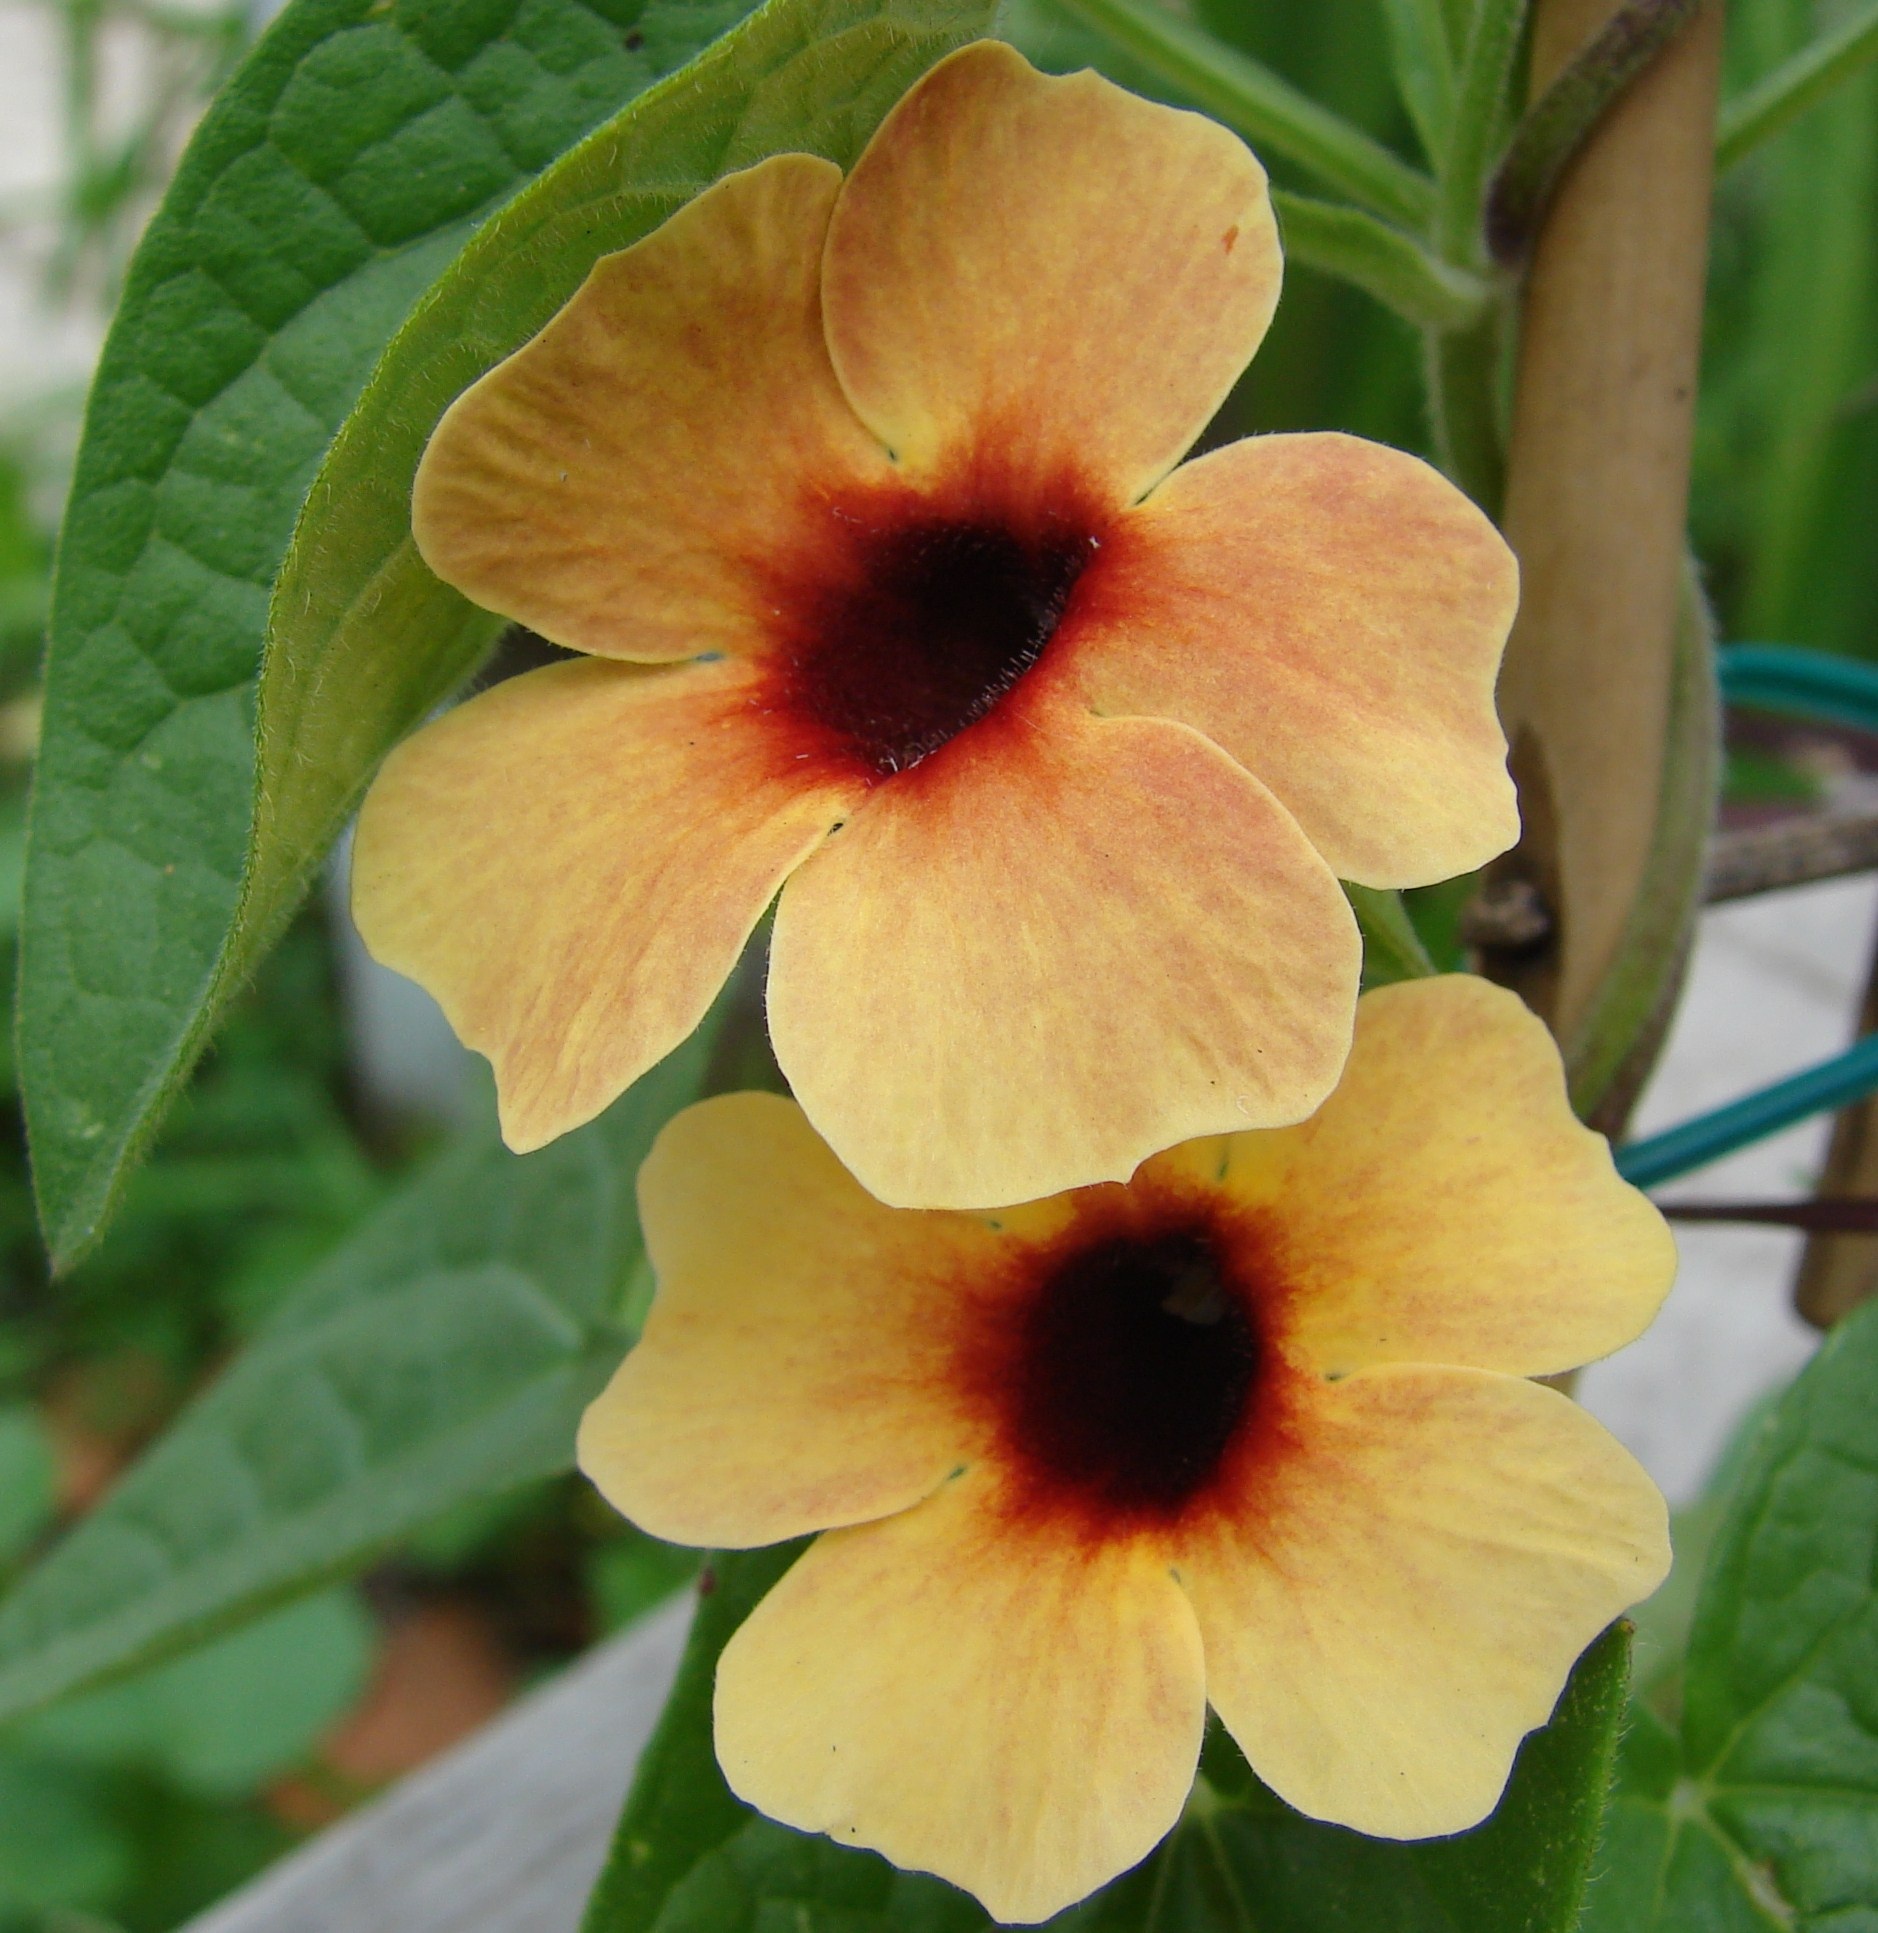
nature, blossom, plant, flower, petal, bloom, floral, botany, blooming, yellow, garden, flora, hibiscus, macro photography, pansy, thunbergia, flowering plant, chinese hibiscus, plant stem, land plant, violet family, spanish eyes